Rock O' the Range Bridge

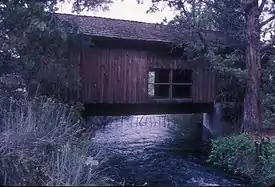

The Rock O' the Range Bridge, also called the Swalley Canal Bridge, is a bridge located north of Bend, Oregon, U.S., on a street adjacent to U.S. Route 97. It is the only covered span in the state of Oregon on the east side of the Cascade Range. It is also one of very few privately owned covered bridges in Oregon.